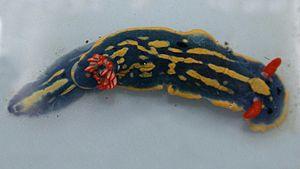
Hypselodoris est un genre de nudibranche de la famille des chromodoridés décrit pour la première fois par William Stimpson en 1855.